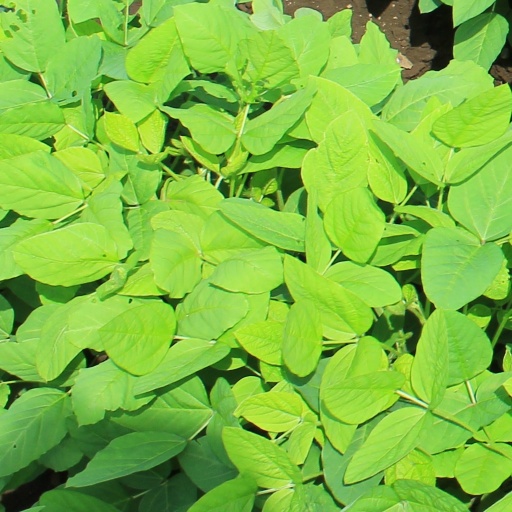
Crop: soybean